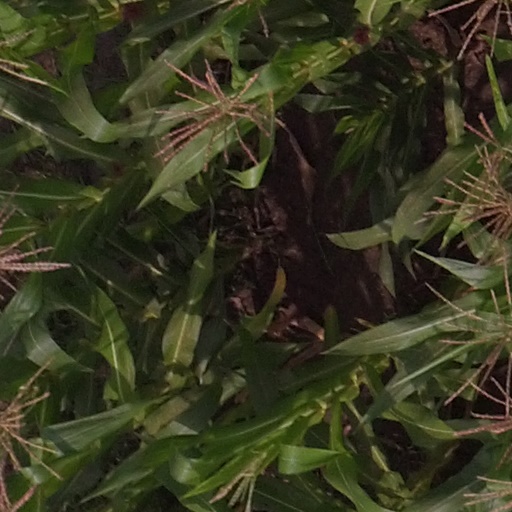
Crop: maize; corn